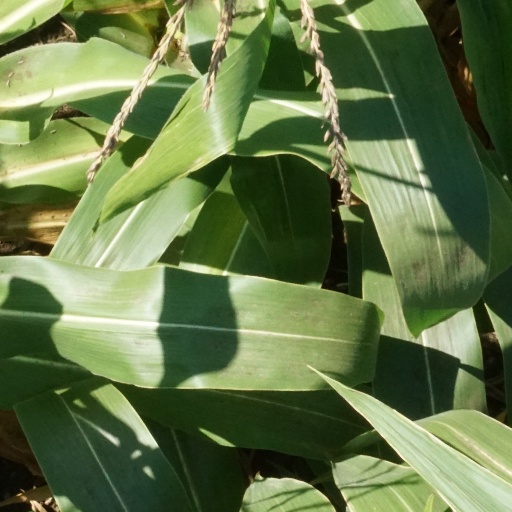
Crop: maize; corn